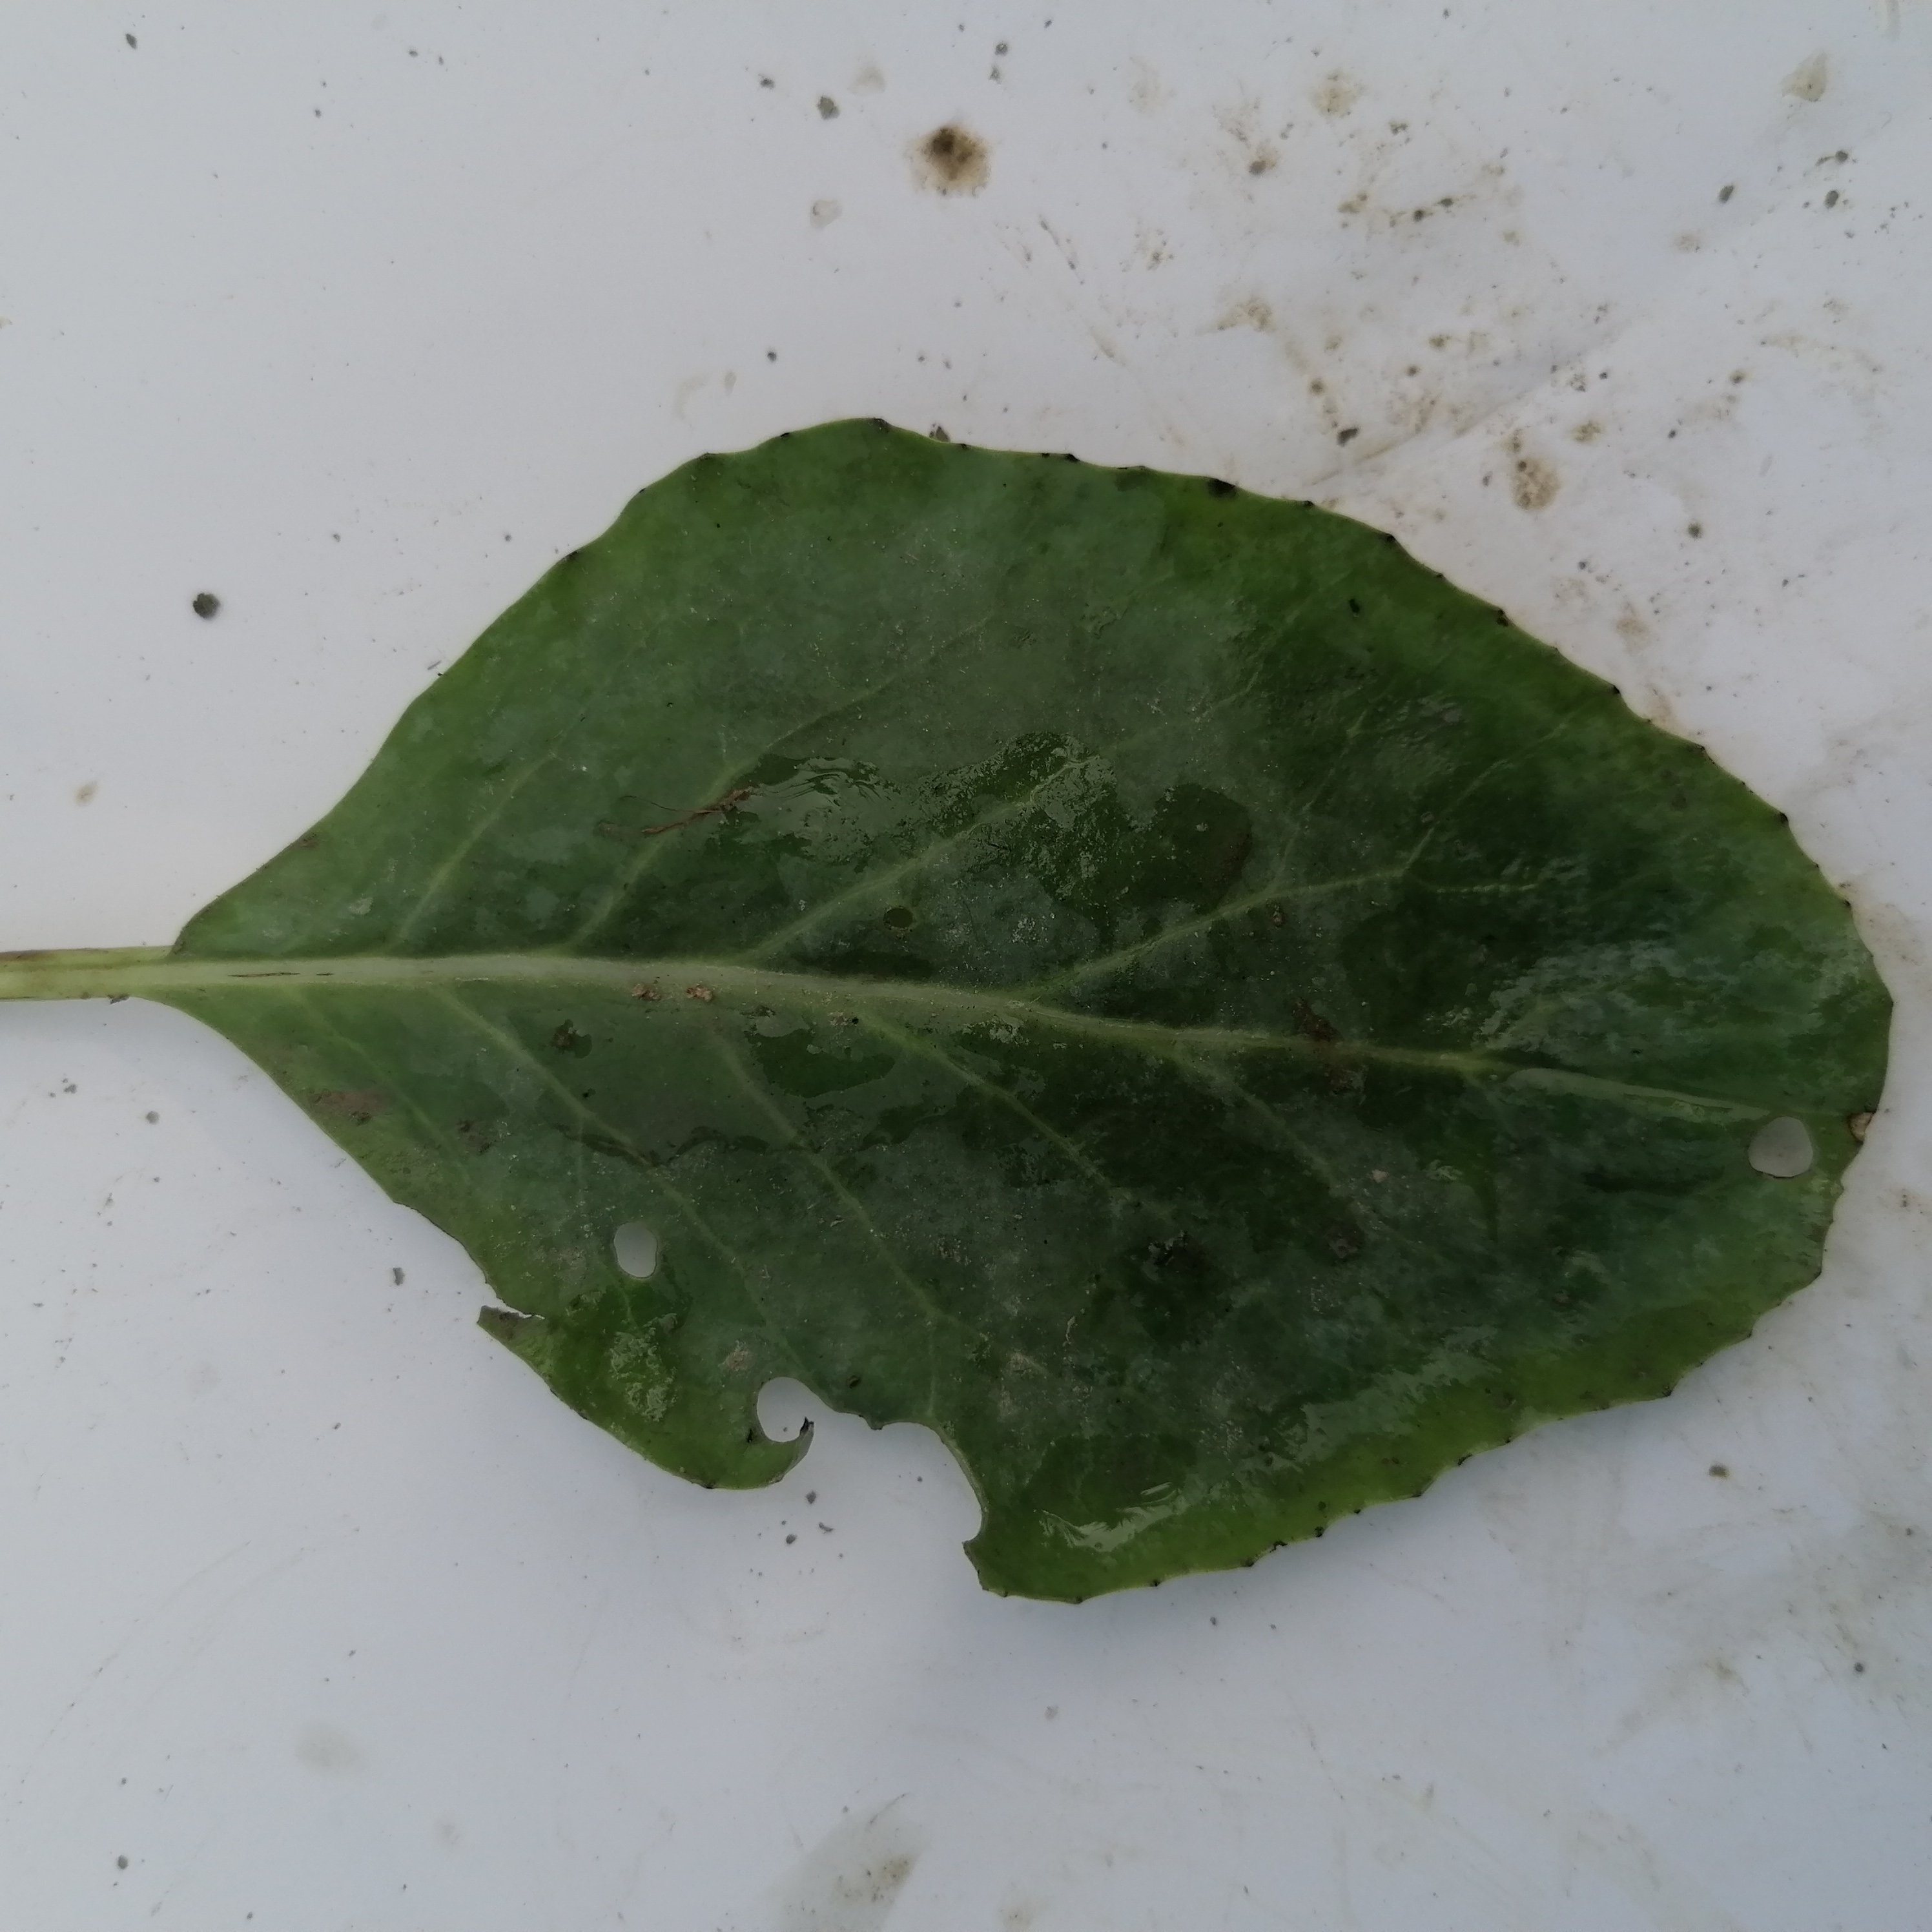
Label: Insect Hole